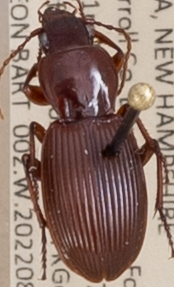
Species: Pterostichus tristis
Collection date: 2022-08-03
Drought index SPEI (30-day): -0.54
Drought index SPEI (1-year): -0.9
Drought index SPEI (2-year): -1.69